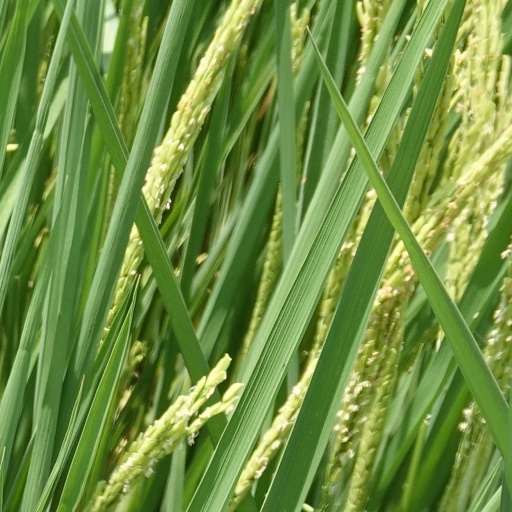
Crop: rice